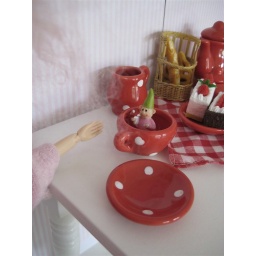
She had to admit - he looked quite cute sitting in that cup!